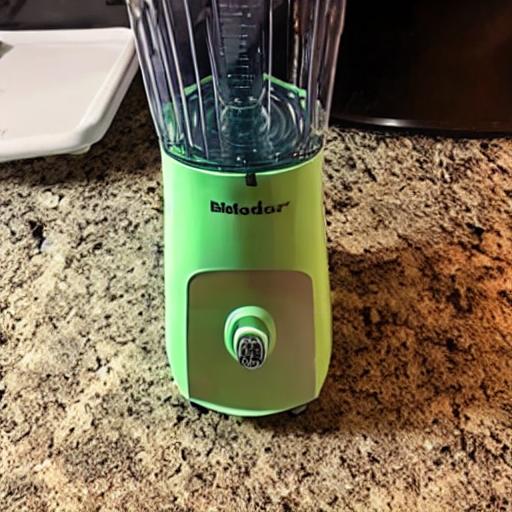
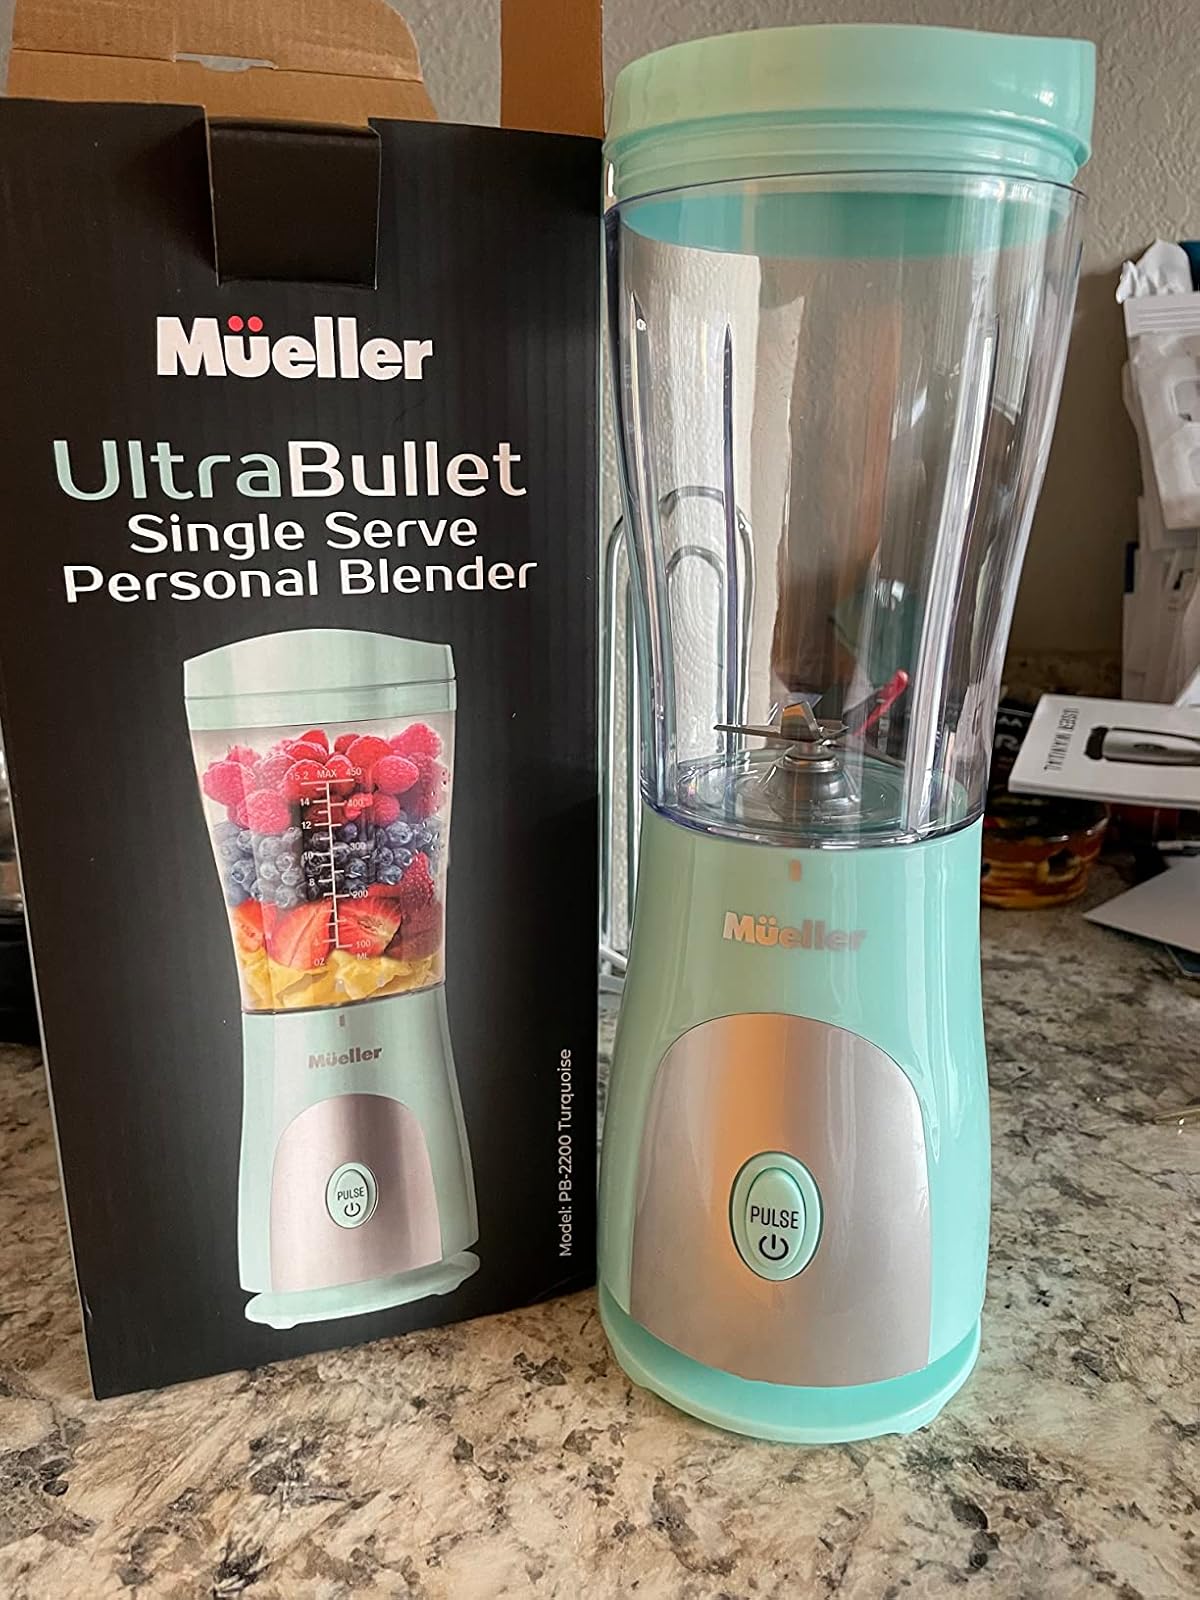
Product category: items_blender
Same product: no